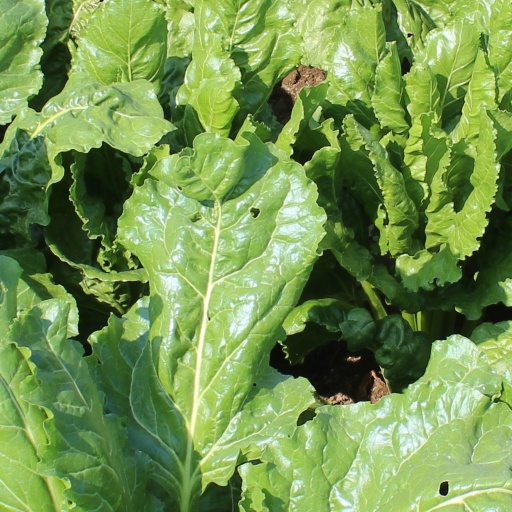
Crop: sugar beet